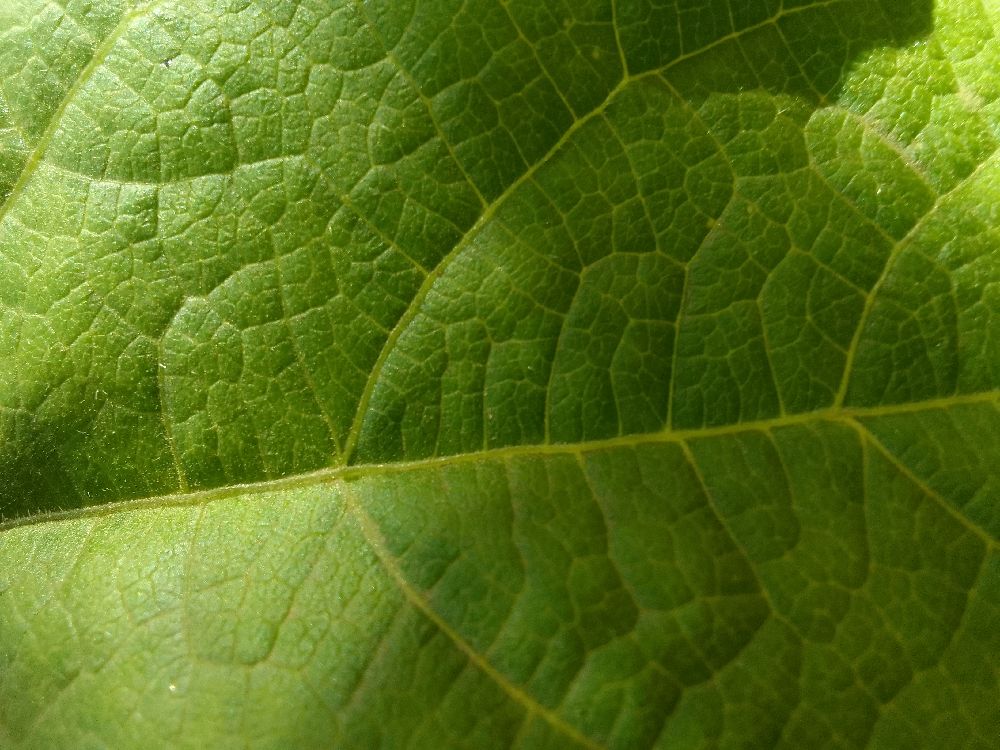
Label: healthy